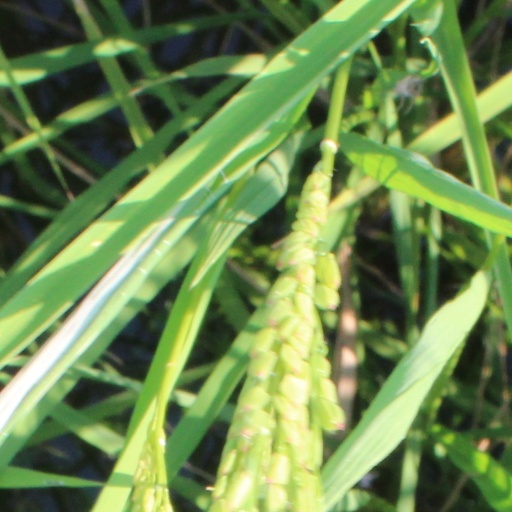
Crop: rice